Beau Belga

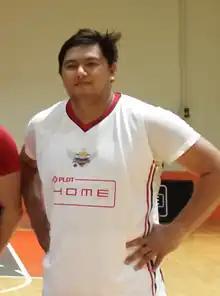
Belga in 2014

Beau Michael Vincent Esparrago Belga (born November 30, 1986) is a Filipino professional basketball player for the Rain or Shine Elasto Painters of the Philippine Basketball Association. He is also an assistant coach for the UST Growling Tigers of the University Athletic Association of the Philippines (UAAP).